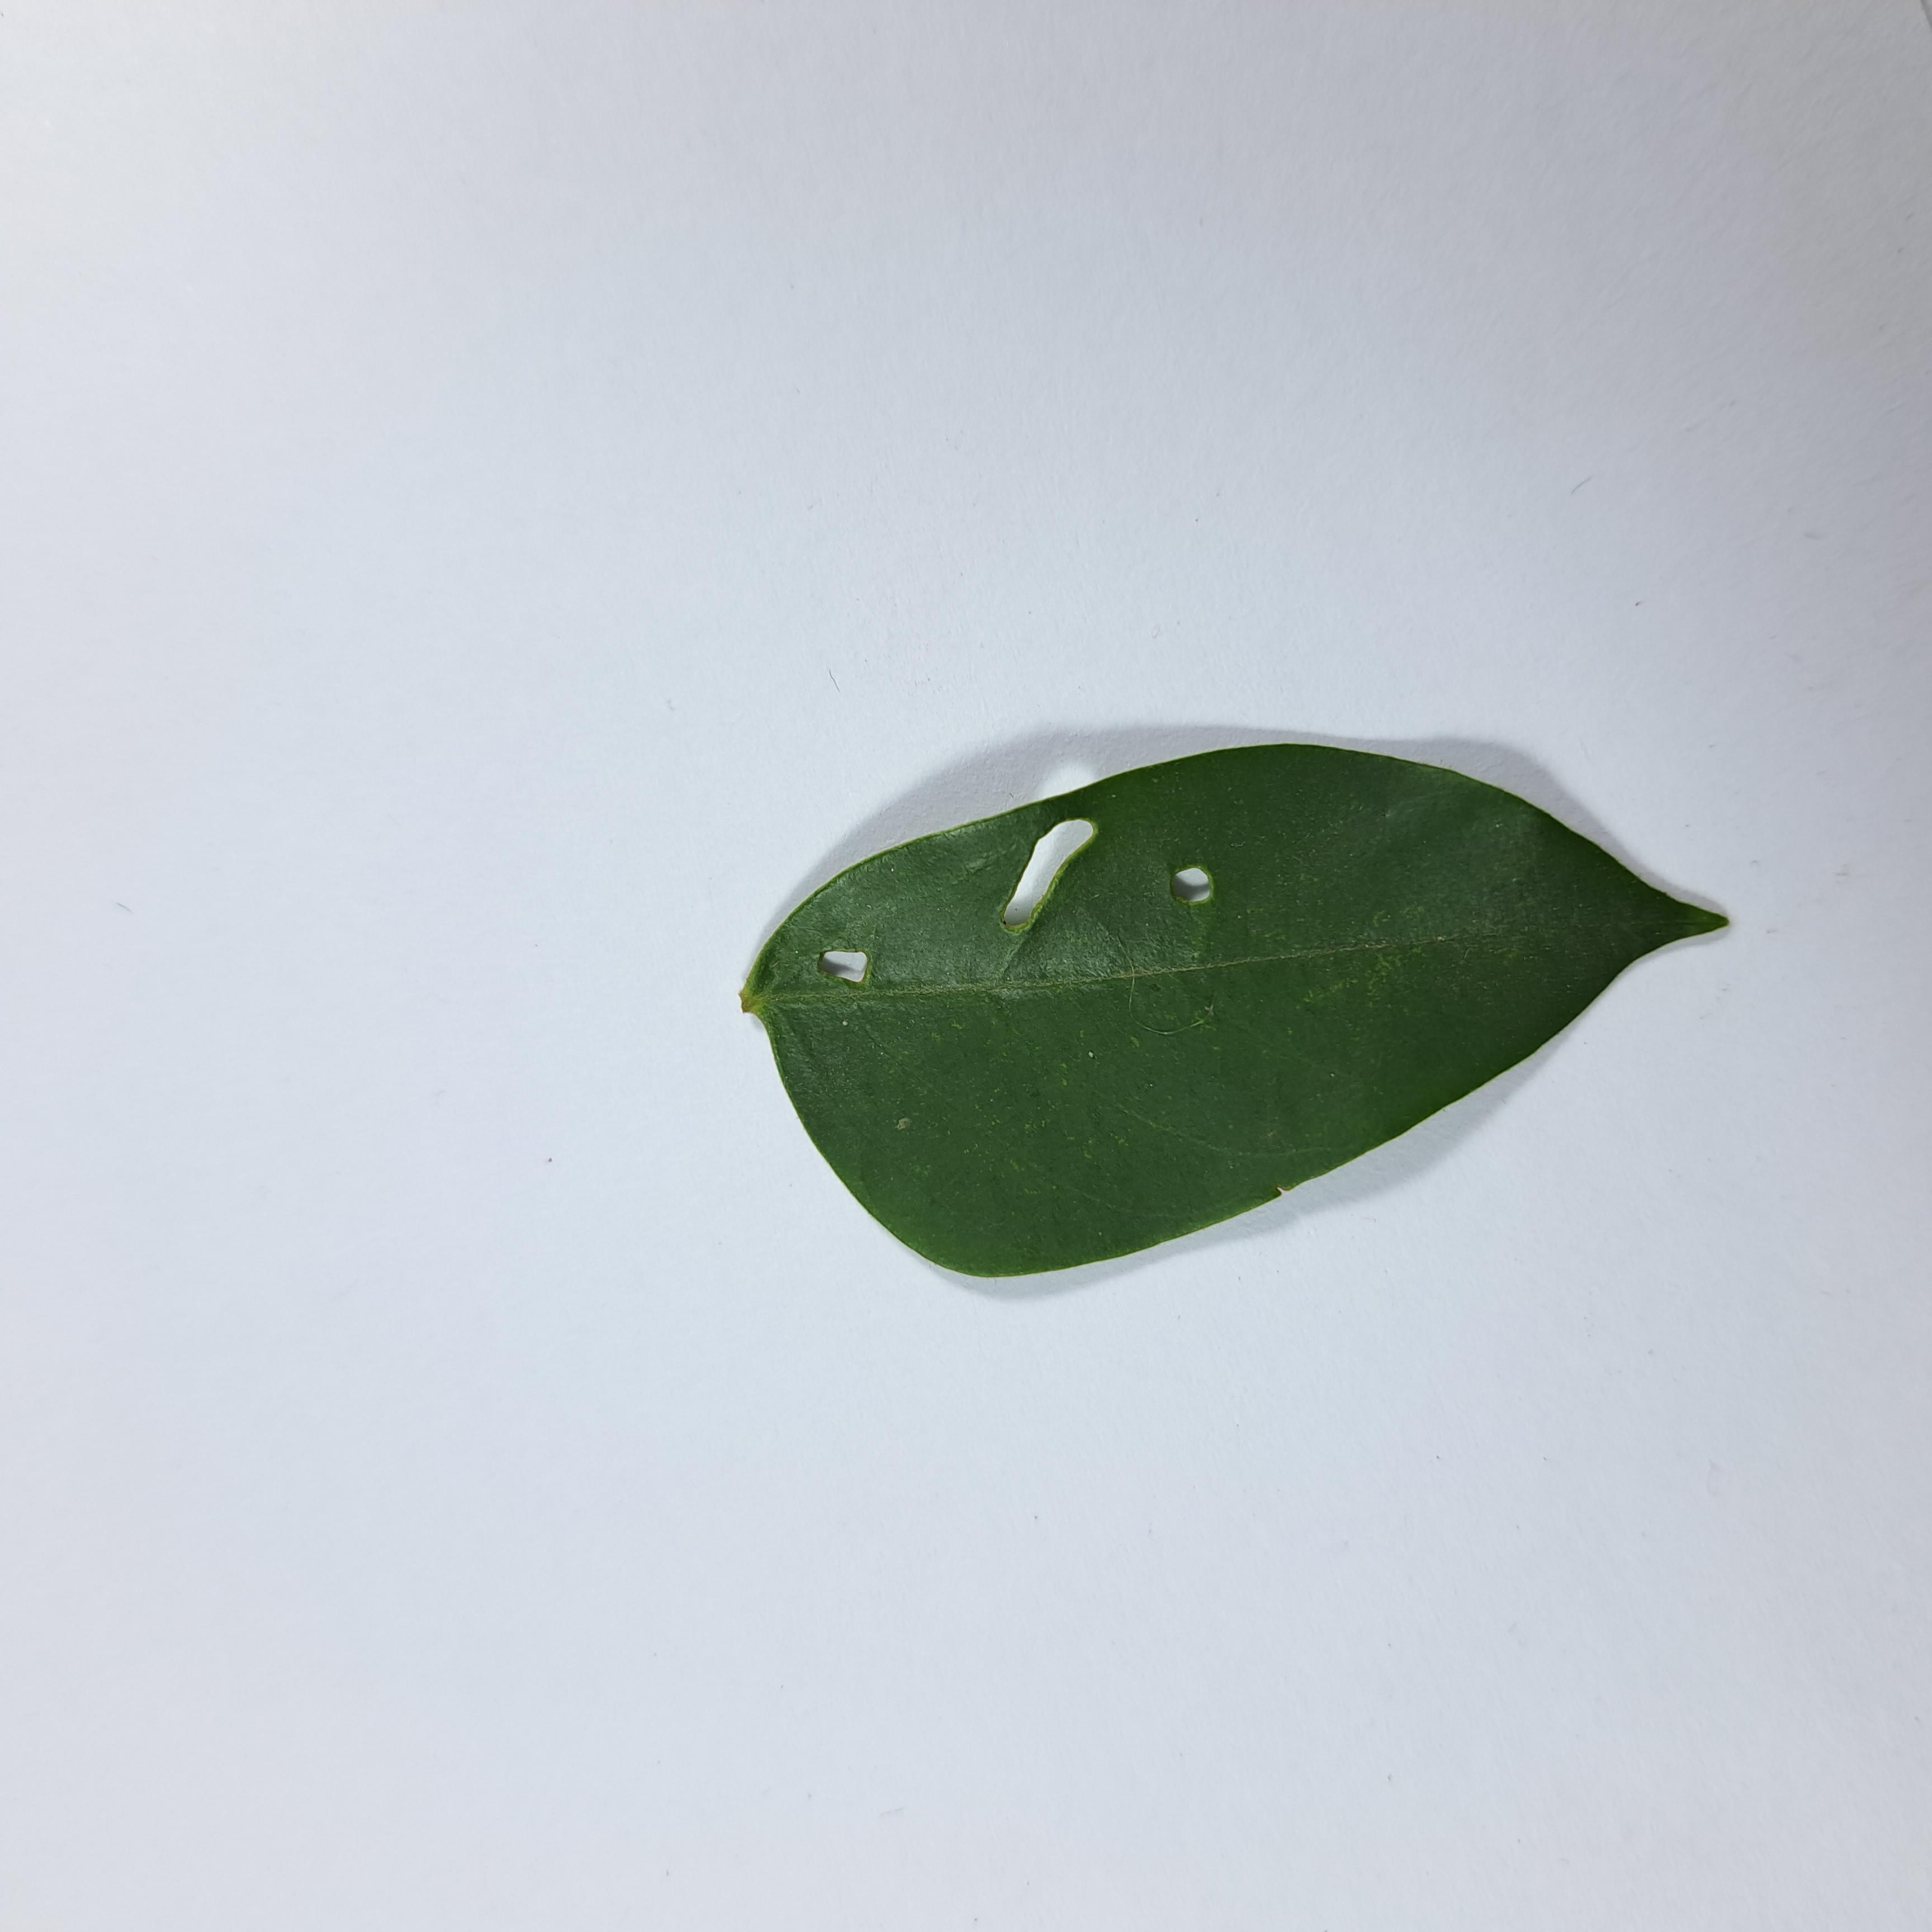
Label: Insect Hole leaves